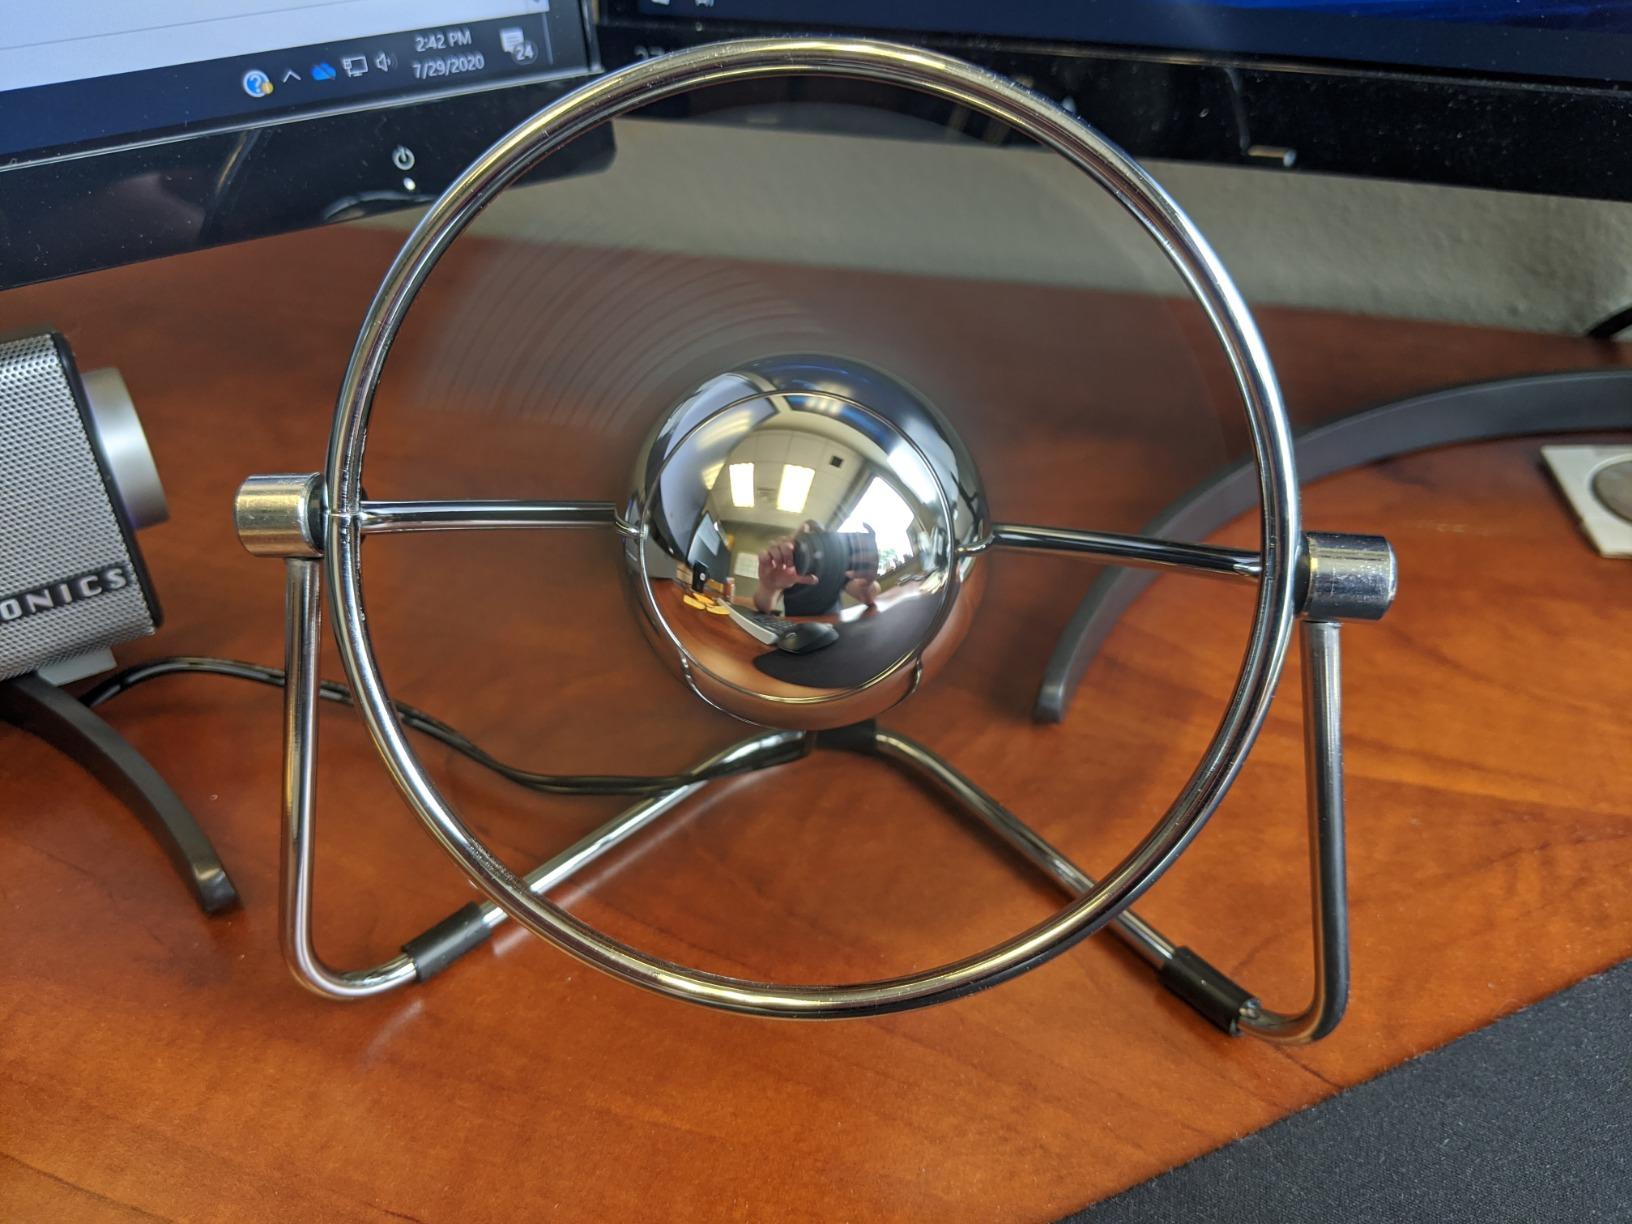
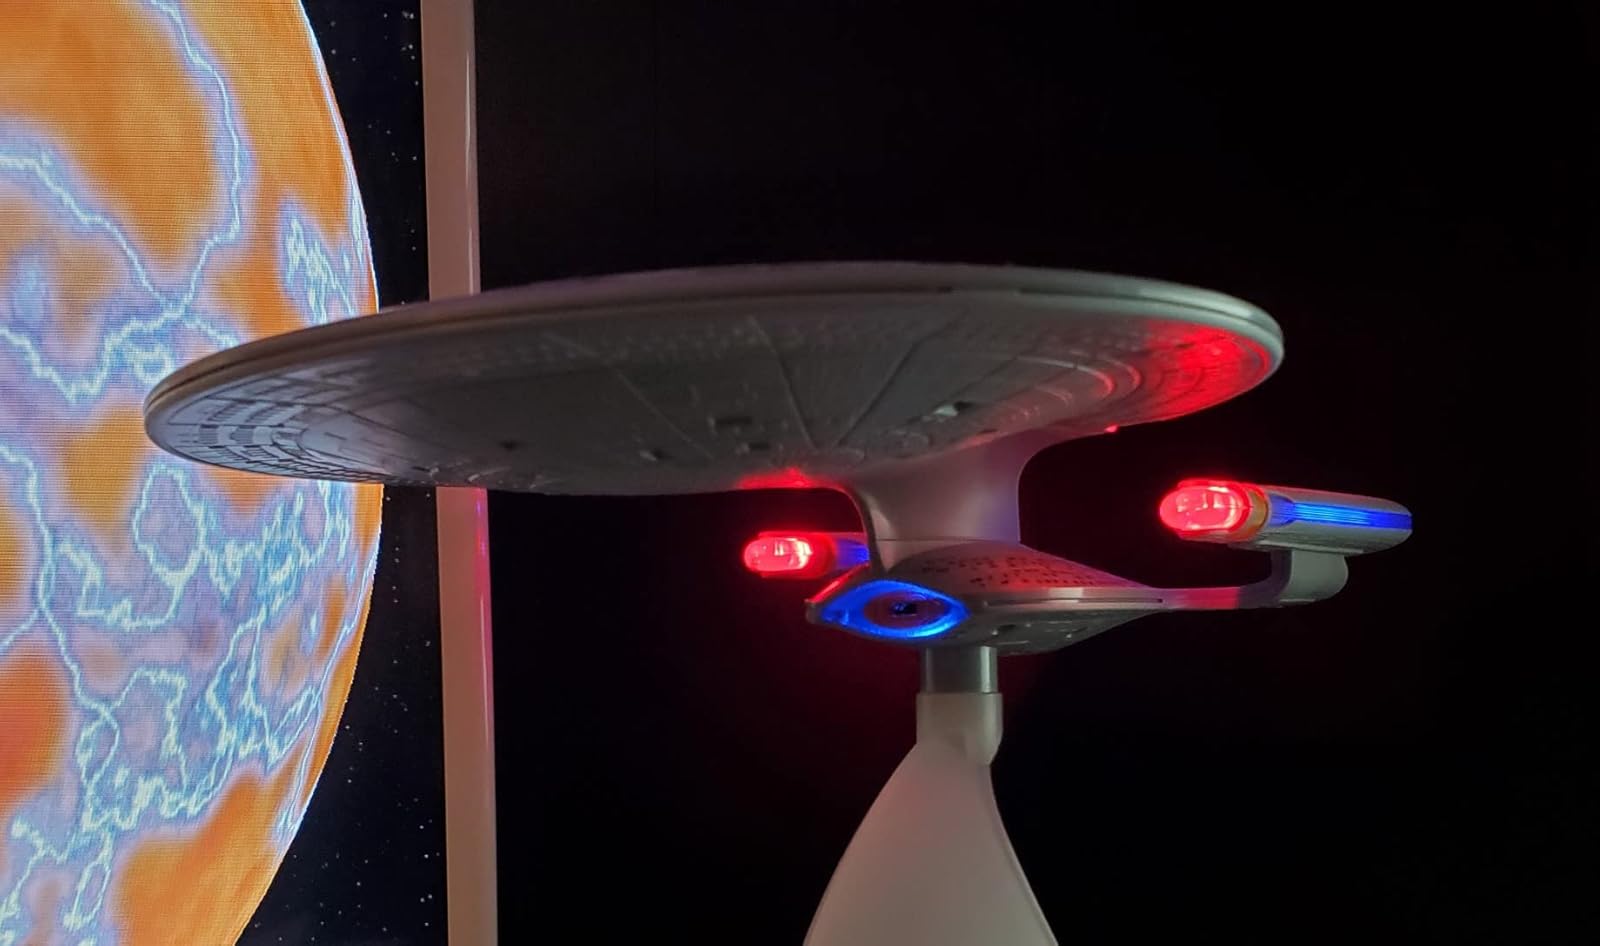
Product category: fan
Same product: no